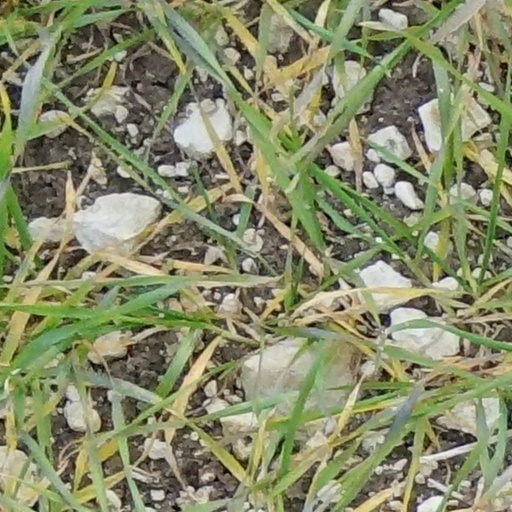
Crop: wheat